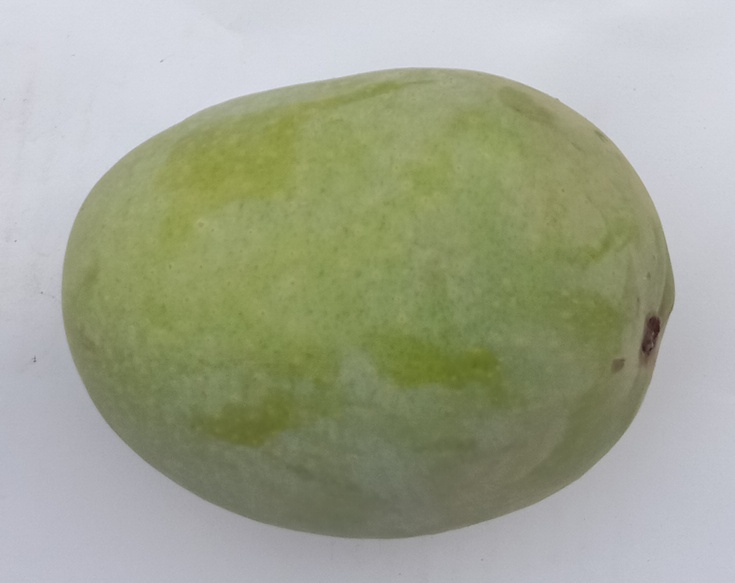
Mango variety: Langra